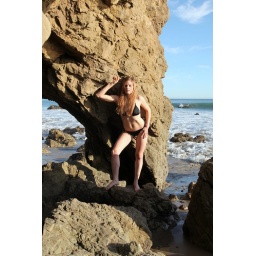
Photoshoot of a pretty model with long blonde hair and blue eyes in a black bikini.